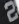
Number: 2